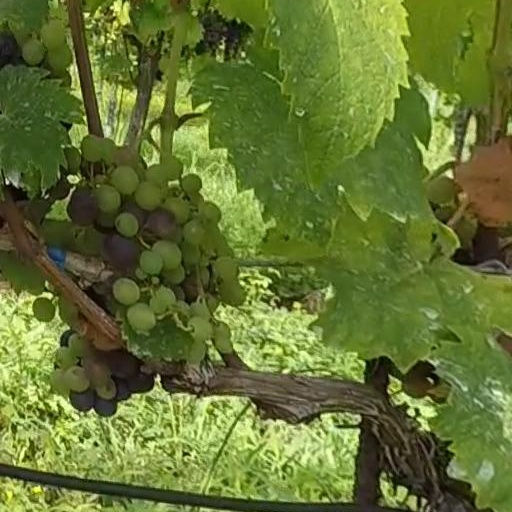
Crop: grape